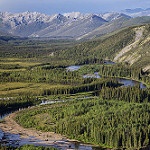
Scene: Outdoor